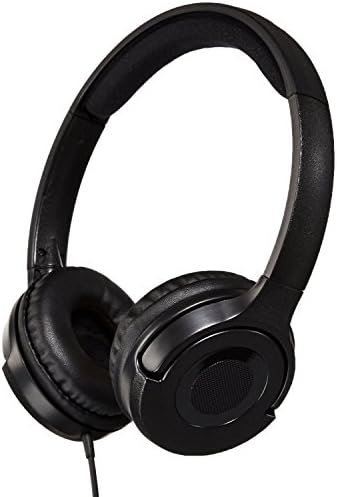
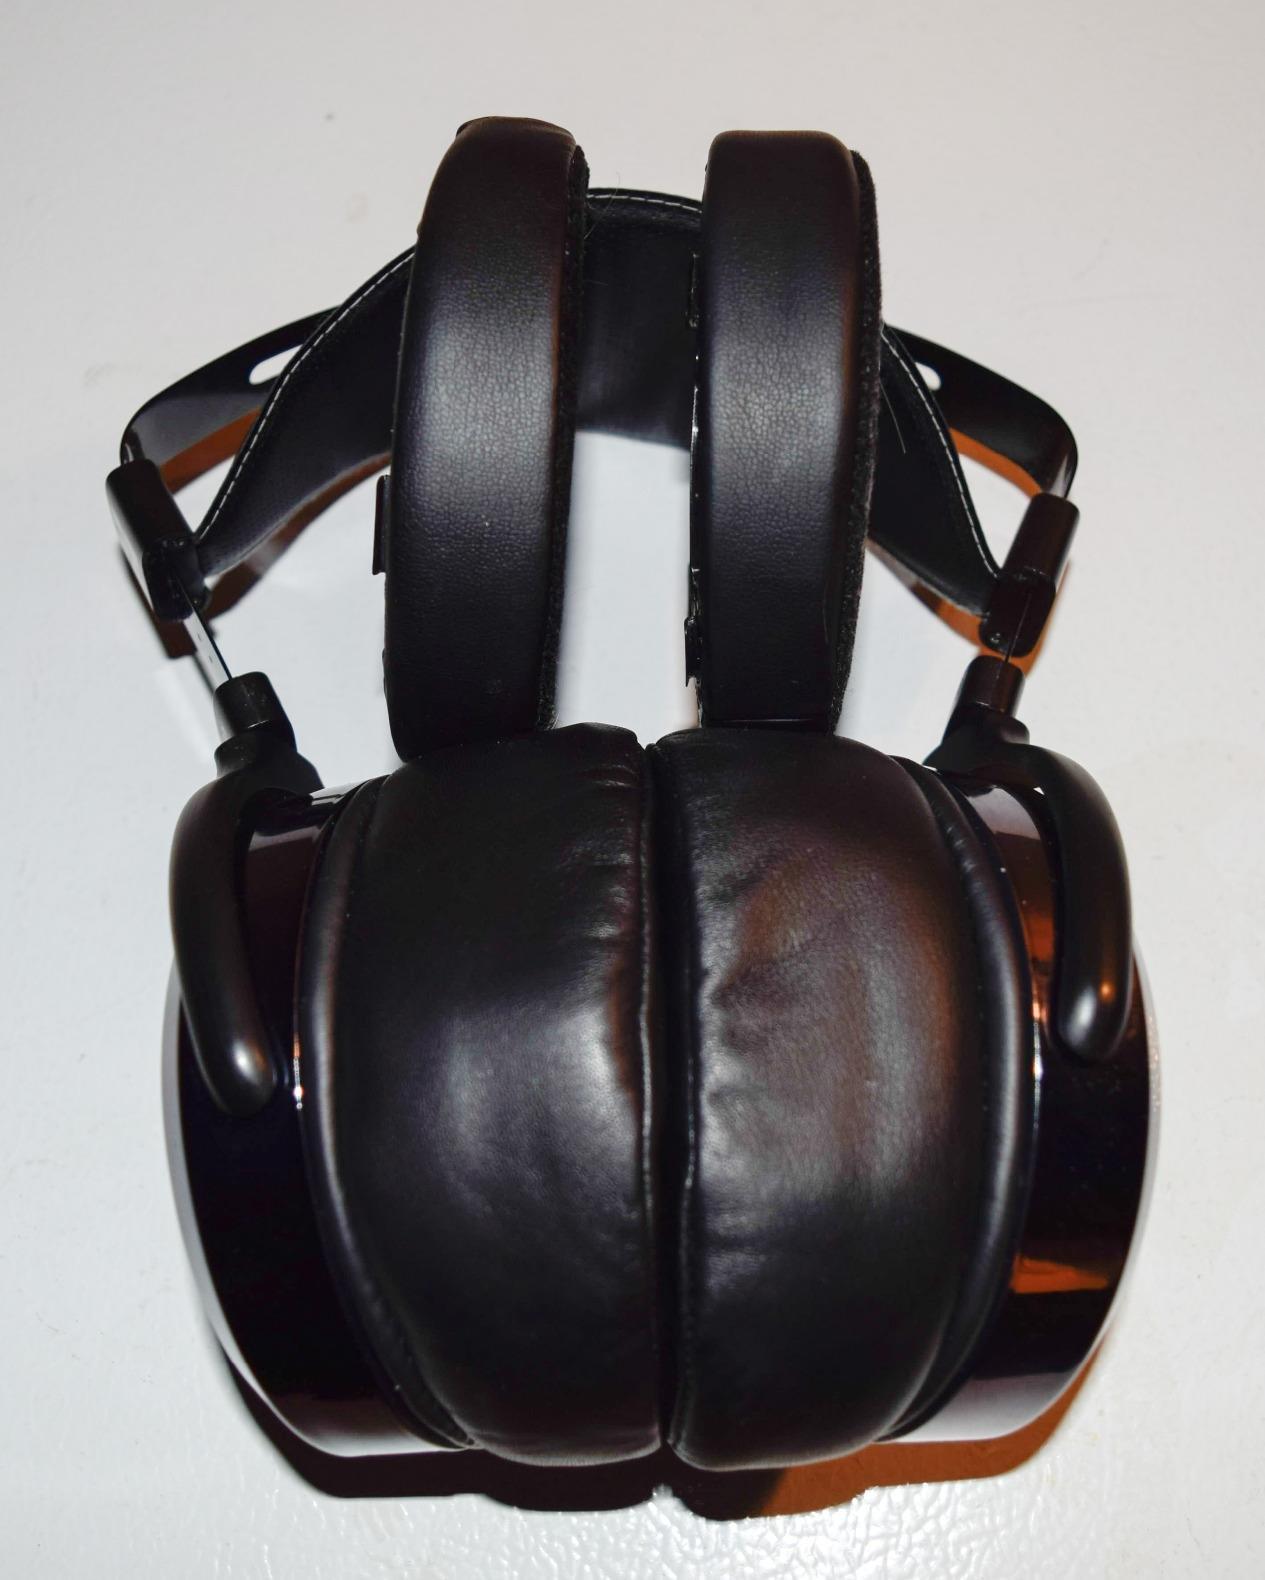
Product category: headphones
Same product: no